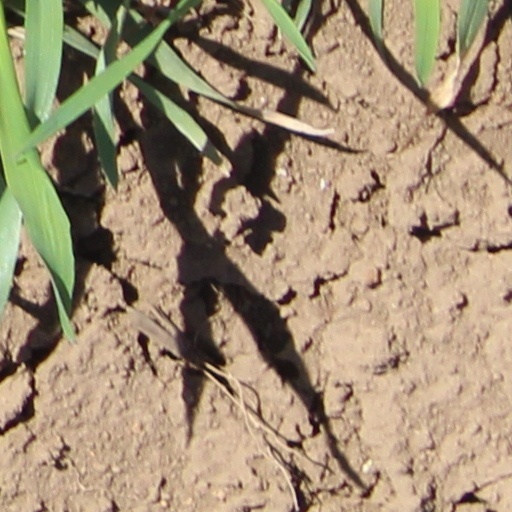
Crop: wheat